Il colore nascosto delle cose

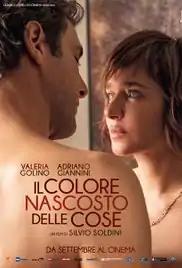
Film poster

Il colore nascosto delle cose is a 2017 Italian drama film directed by Silvio Soldini. It was screened out of competition at the 74th Venice International Film Festival.